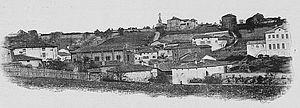
Dictionnaire illustré des communes du département du Rhône. Tome 1 / par MM. E. de Rolland et D. Clouzet.
Bibost est une commune française située dans le département du Rhône, en région Auvergne-Rhône-Alpes.